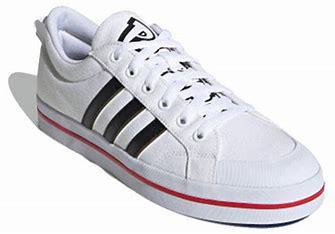
Brand: adidas
Model: neo Adidas NEO Bravada